FLiNaK

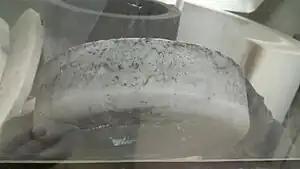
FLiNaK in solid form, located inside of a glove box. Note: FLiNaK is almost pure white when crystallized, the black specks and waves in this image are likely from graphite or SiC from the crucible used to melt the salt.

FLiNaK is the name of the ternary eutectic alkaline metal fluoride salt mixture LiF-NaF-KF (46.5-11.5-42 mol %). It has a melting point of 462 °C and a boiling point of 1570 °C. It is used as electrolyte for the electroplating of refractory metals and compounds like titanium, tantalum, hafnium, zirconium and their borides. FLiNaK also could see potential use as a coolant in the very high temperature reactor, a type of nuclear reactor.